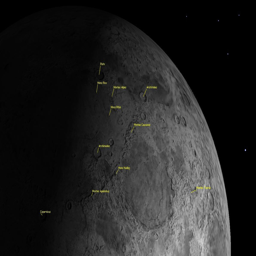
mountains how to see them